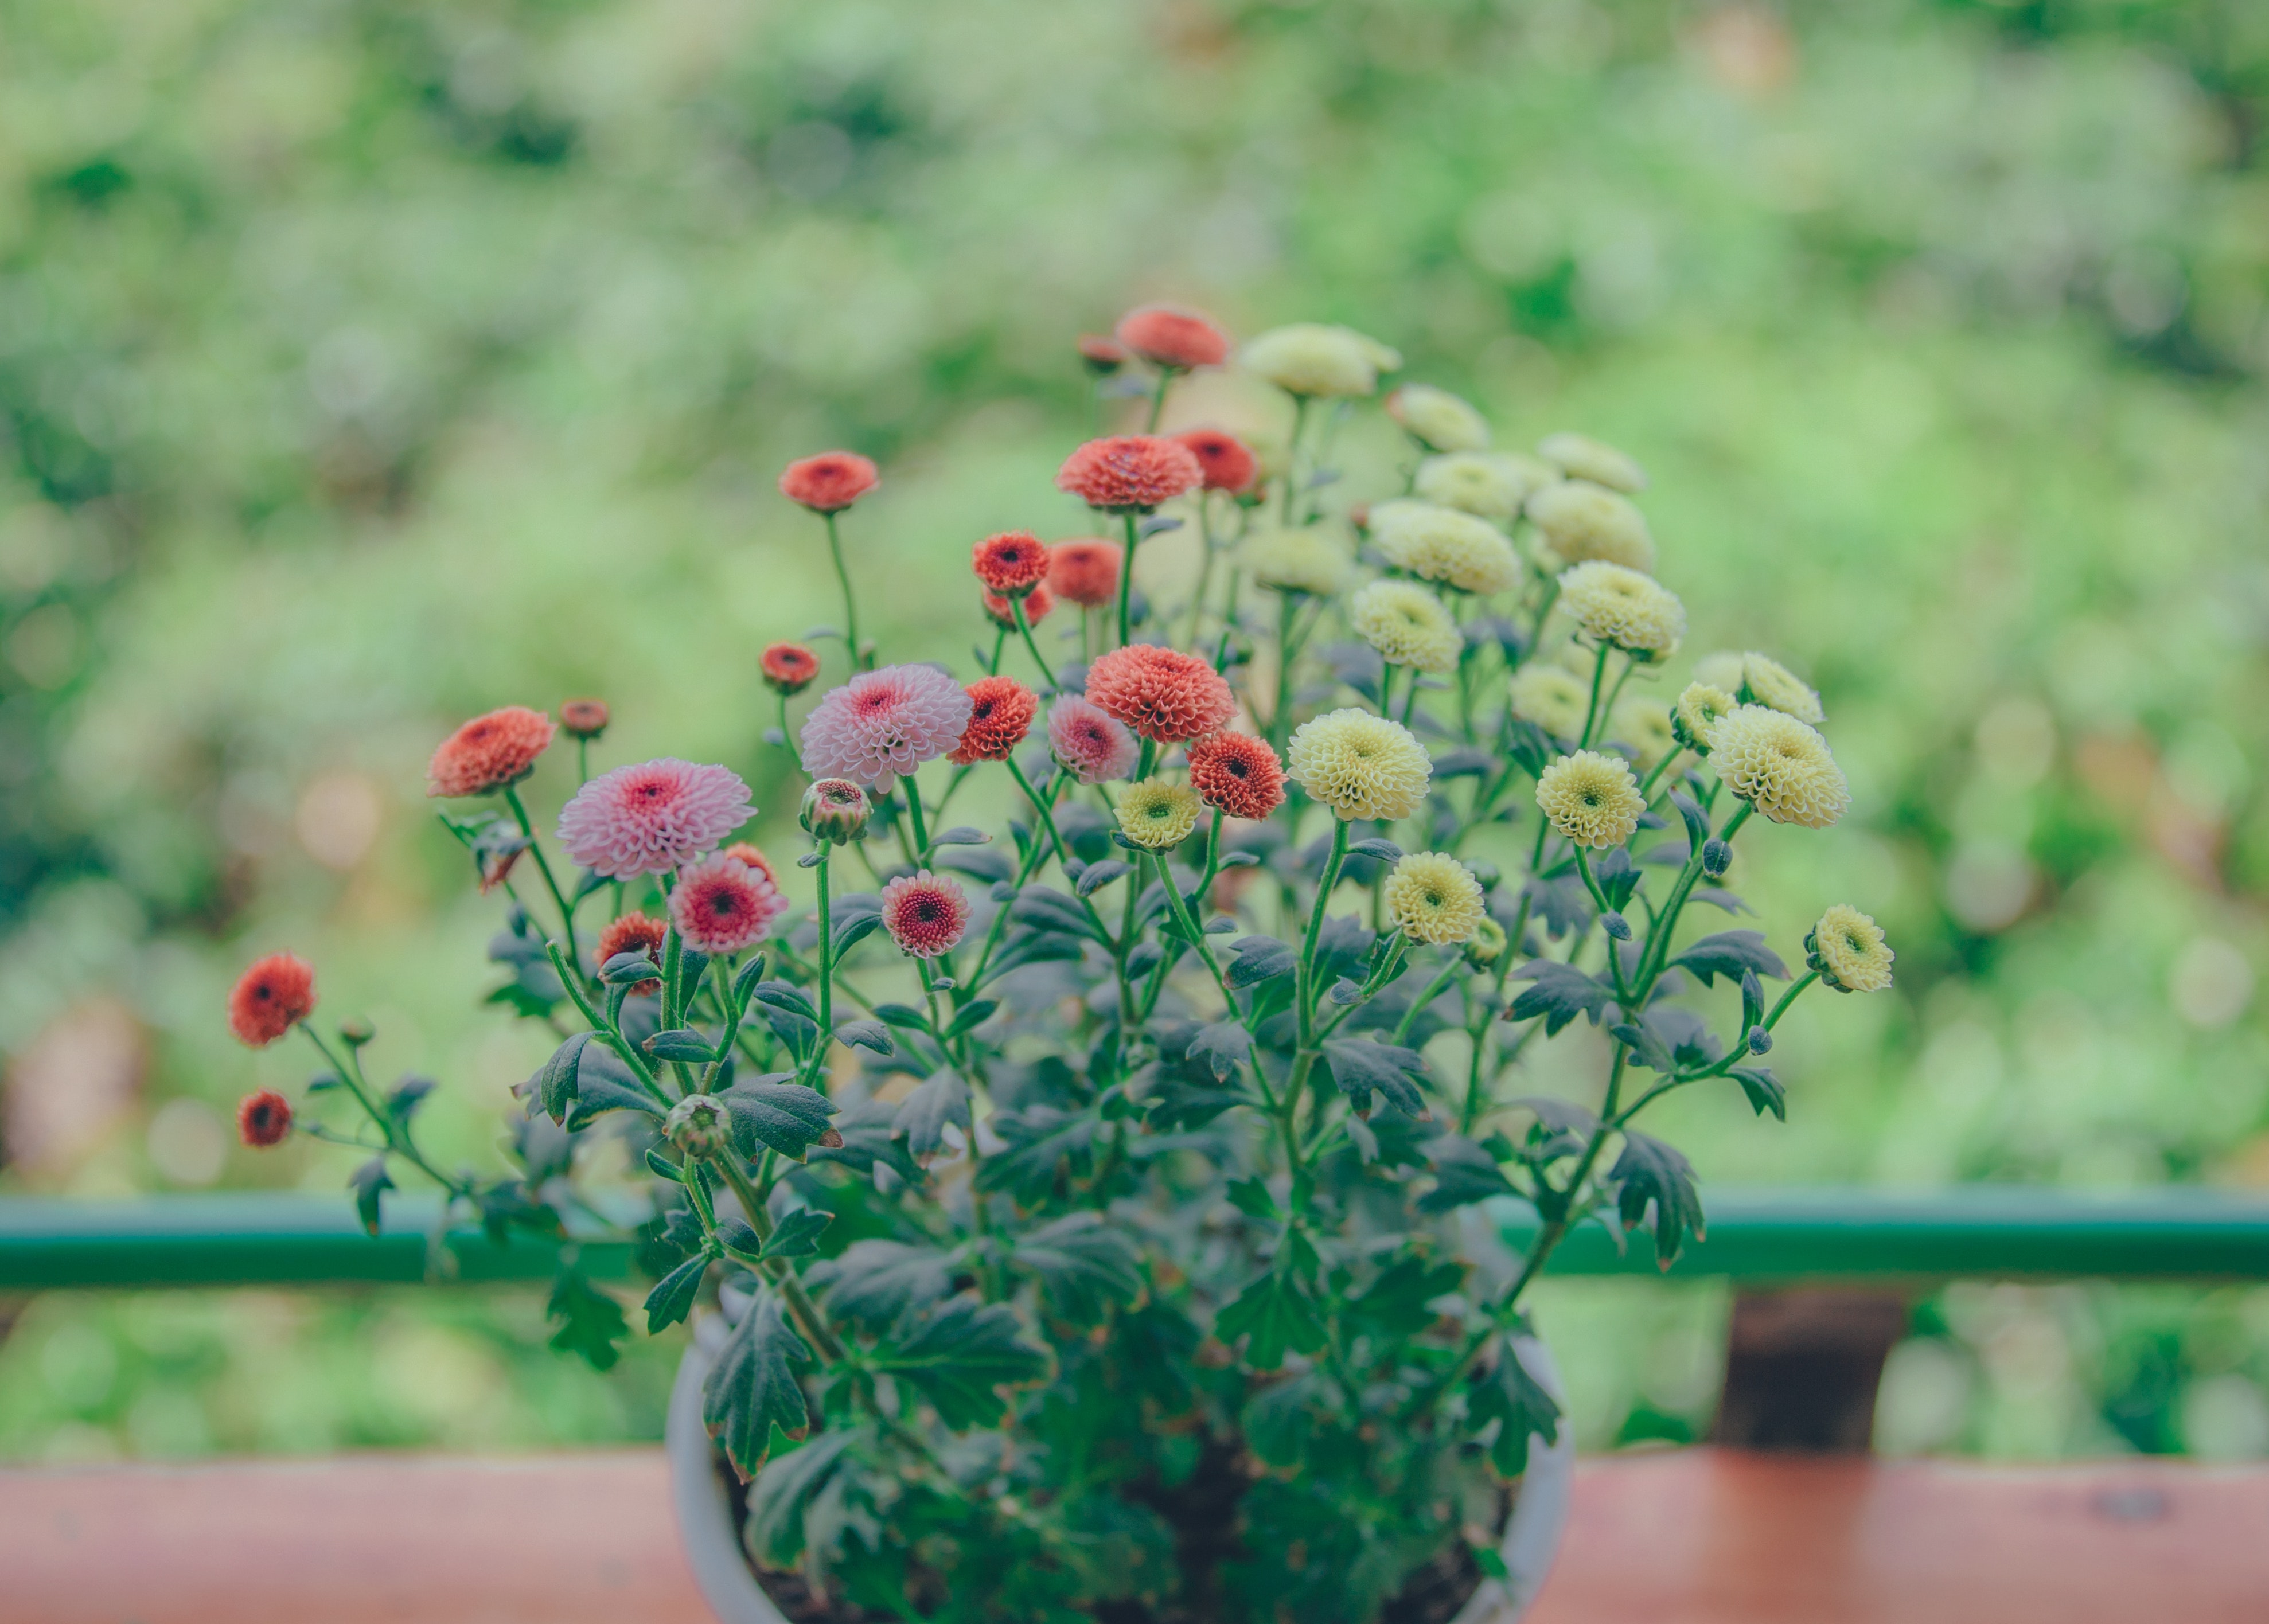
flower, green, plant, botany, flowerpot, floral design, grass, wildflower, annual plant, plant stem, geranium, floristry, perennial plant